Concord Free Public Library

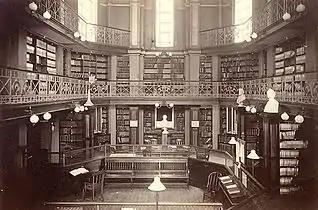
Interior of the library, 1873

The Concord Free Public Library is a public library in the town of Concord, Massachusetts. The main building is located at 129 Main Street, and the Fowler branch is located at 1322 Main Street in West Concord.